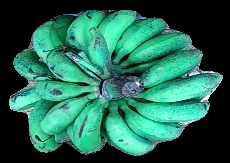
Variety: rasbale
Grade: grade3